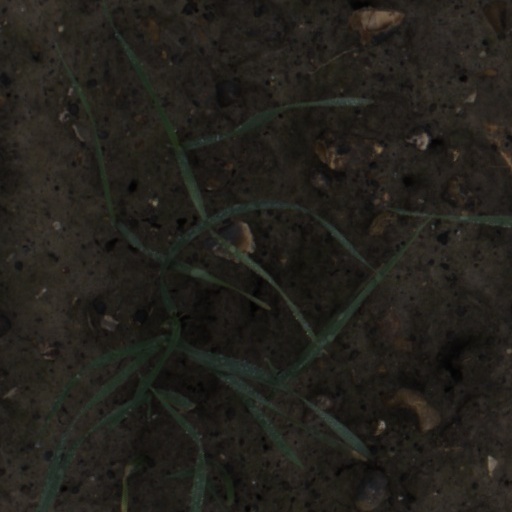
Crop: wheat